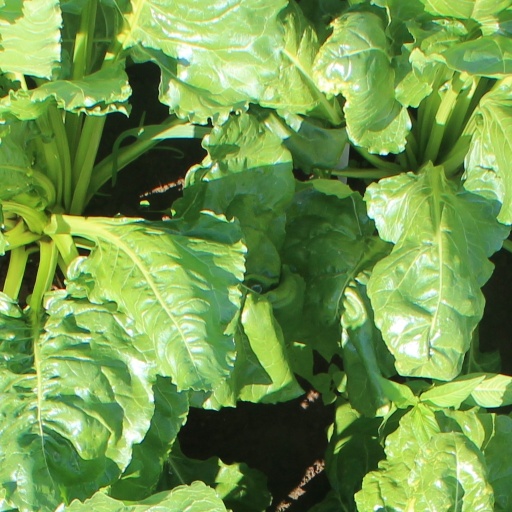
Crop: sugar beet